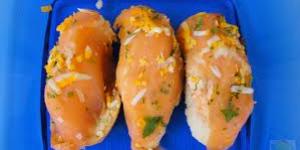
montadito de salmon con huevo